White worm beetle

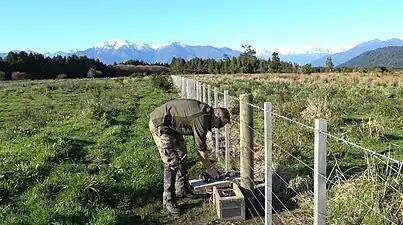
Pest control of "H. elegans" beetles remains challenging due to limited development of semiochemical-based strategies

Similar to other scarab beetles, they likely rely on hygro and thermoreceptive sensilla to assess their surroundings. These sensory structures, such as sensilla coeloconica or sensilla styloconica, are known to respond to changes in humidity and temperature. This suggests that the beetle is adapted to habitats where these sensory cues play a significant role, favoring areas with specific moisture and temperature levels conducive to their emergence and activity.